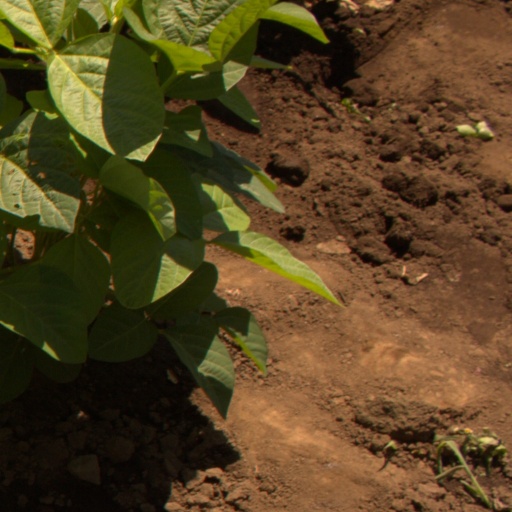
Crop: soybean